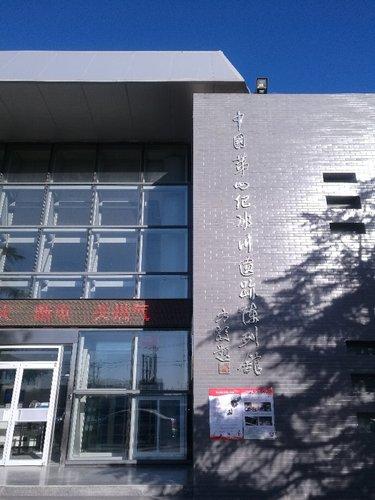
地标名称：中国第四纪冰川遗迹陈列馆
所在城市：北京市·石景山区